Swimming Home (film)

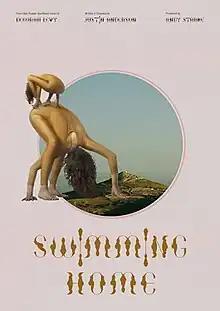
Teaser poster

Swimming Home is a 2024 black comedy–drama film directed by Justin Anderson in his directorial debut. Based on the 2011 novel of the same name by Deborah Levy, the film stars Christopher Abbott, Mackenzie Davis and Ariane Labed. The film revolves around Joe and Isabel, whose marriage is dying when Kitti, a naked stranger is found floating in the pool at their holiday villa. It is described as "a surreal and darkly comic journey into the unresolved traumas that lurk in the shadows of all our lives." The film is a co-production between companies based in the United Kingdom and France.